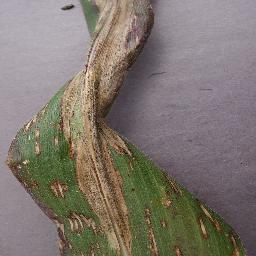
Label: Corn___Northern_Leaf_Blight